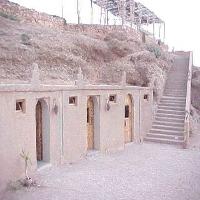
Weather: cloudy or overcast